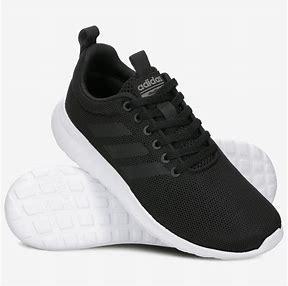
Brand: Adidas
Model: Lite Racer CLN